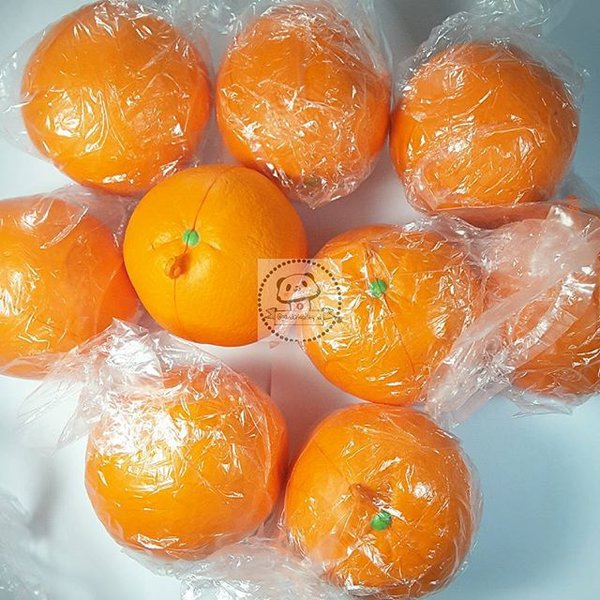
Label: Orange